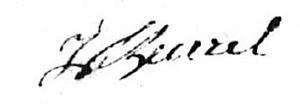
Signature de Jean Theurel au mariage de 1752
Jean Thurel est le seul militaire français à obtenir le triple médaillon de vétérance. Il est également nommé par Napoléon Iᵉʳ chevalier de la Légion d'honneur un an après la création de l'ordre.